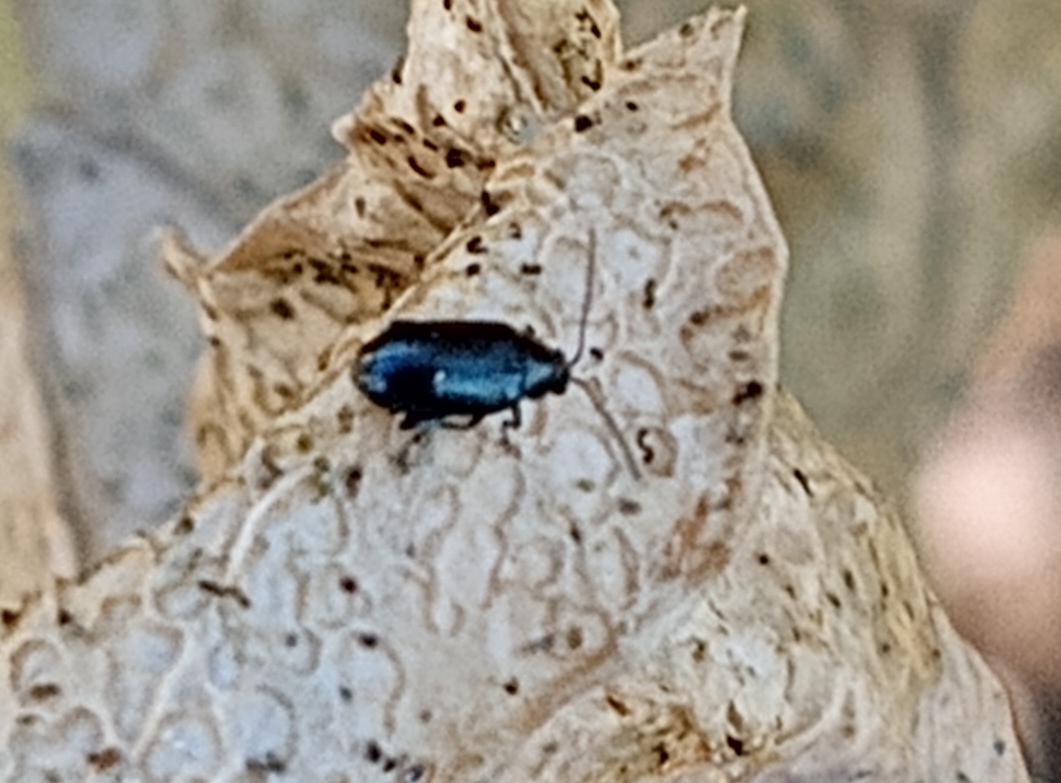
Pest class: crucifer_flea_beetle